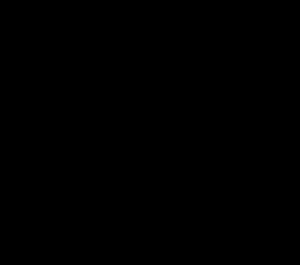
Un multivibrateur est un oscillateur électronique dont un seul type d'élément stocke les charges qui circulent dans le circuit.